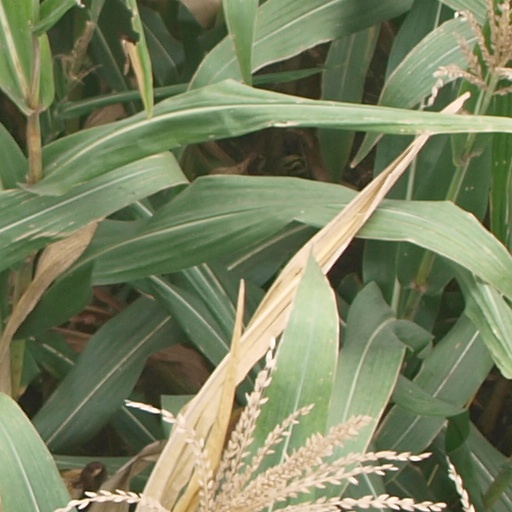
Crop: maize; corn